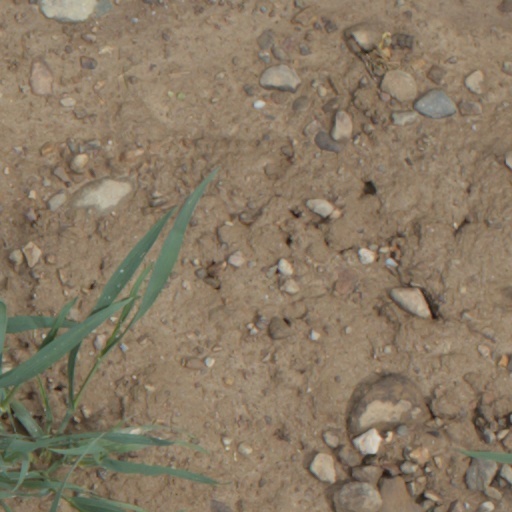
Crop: wheat